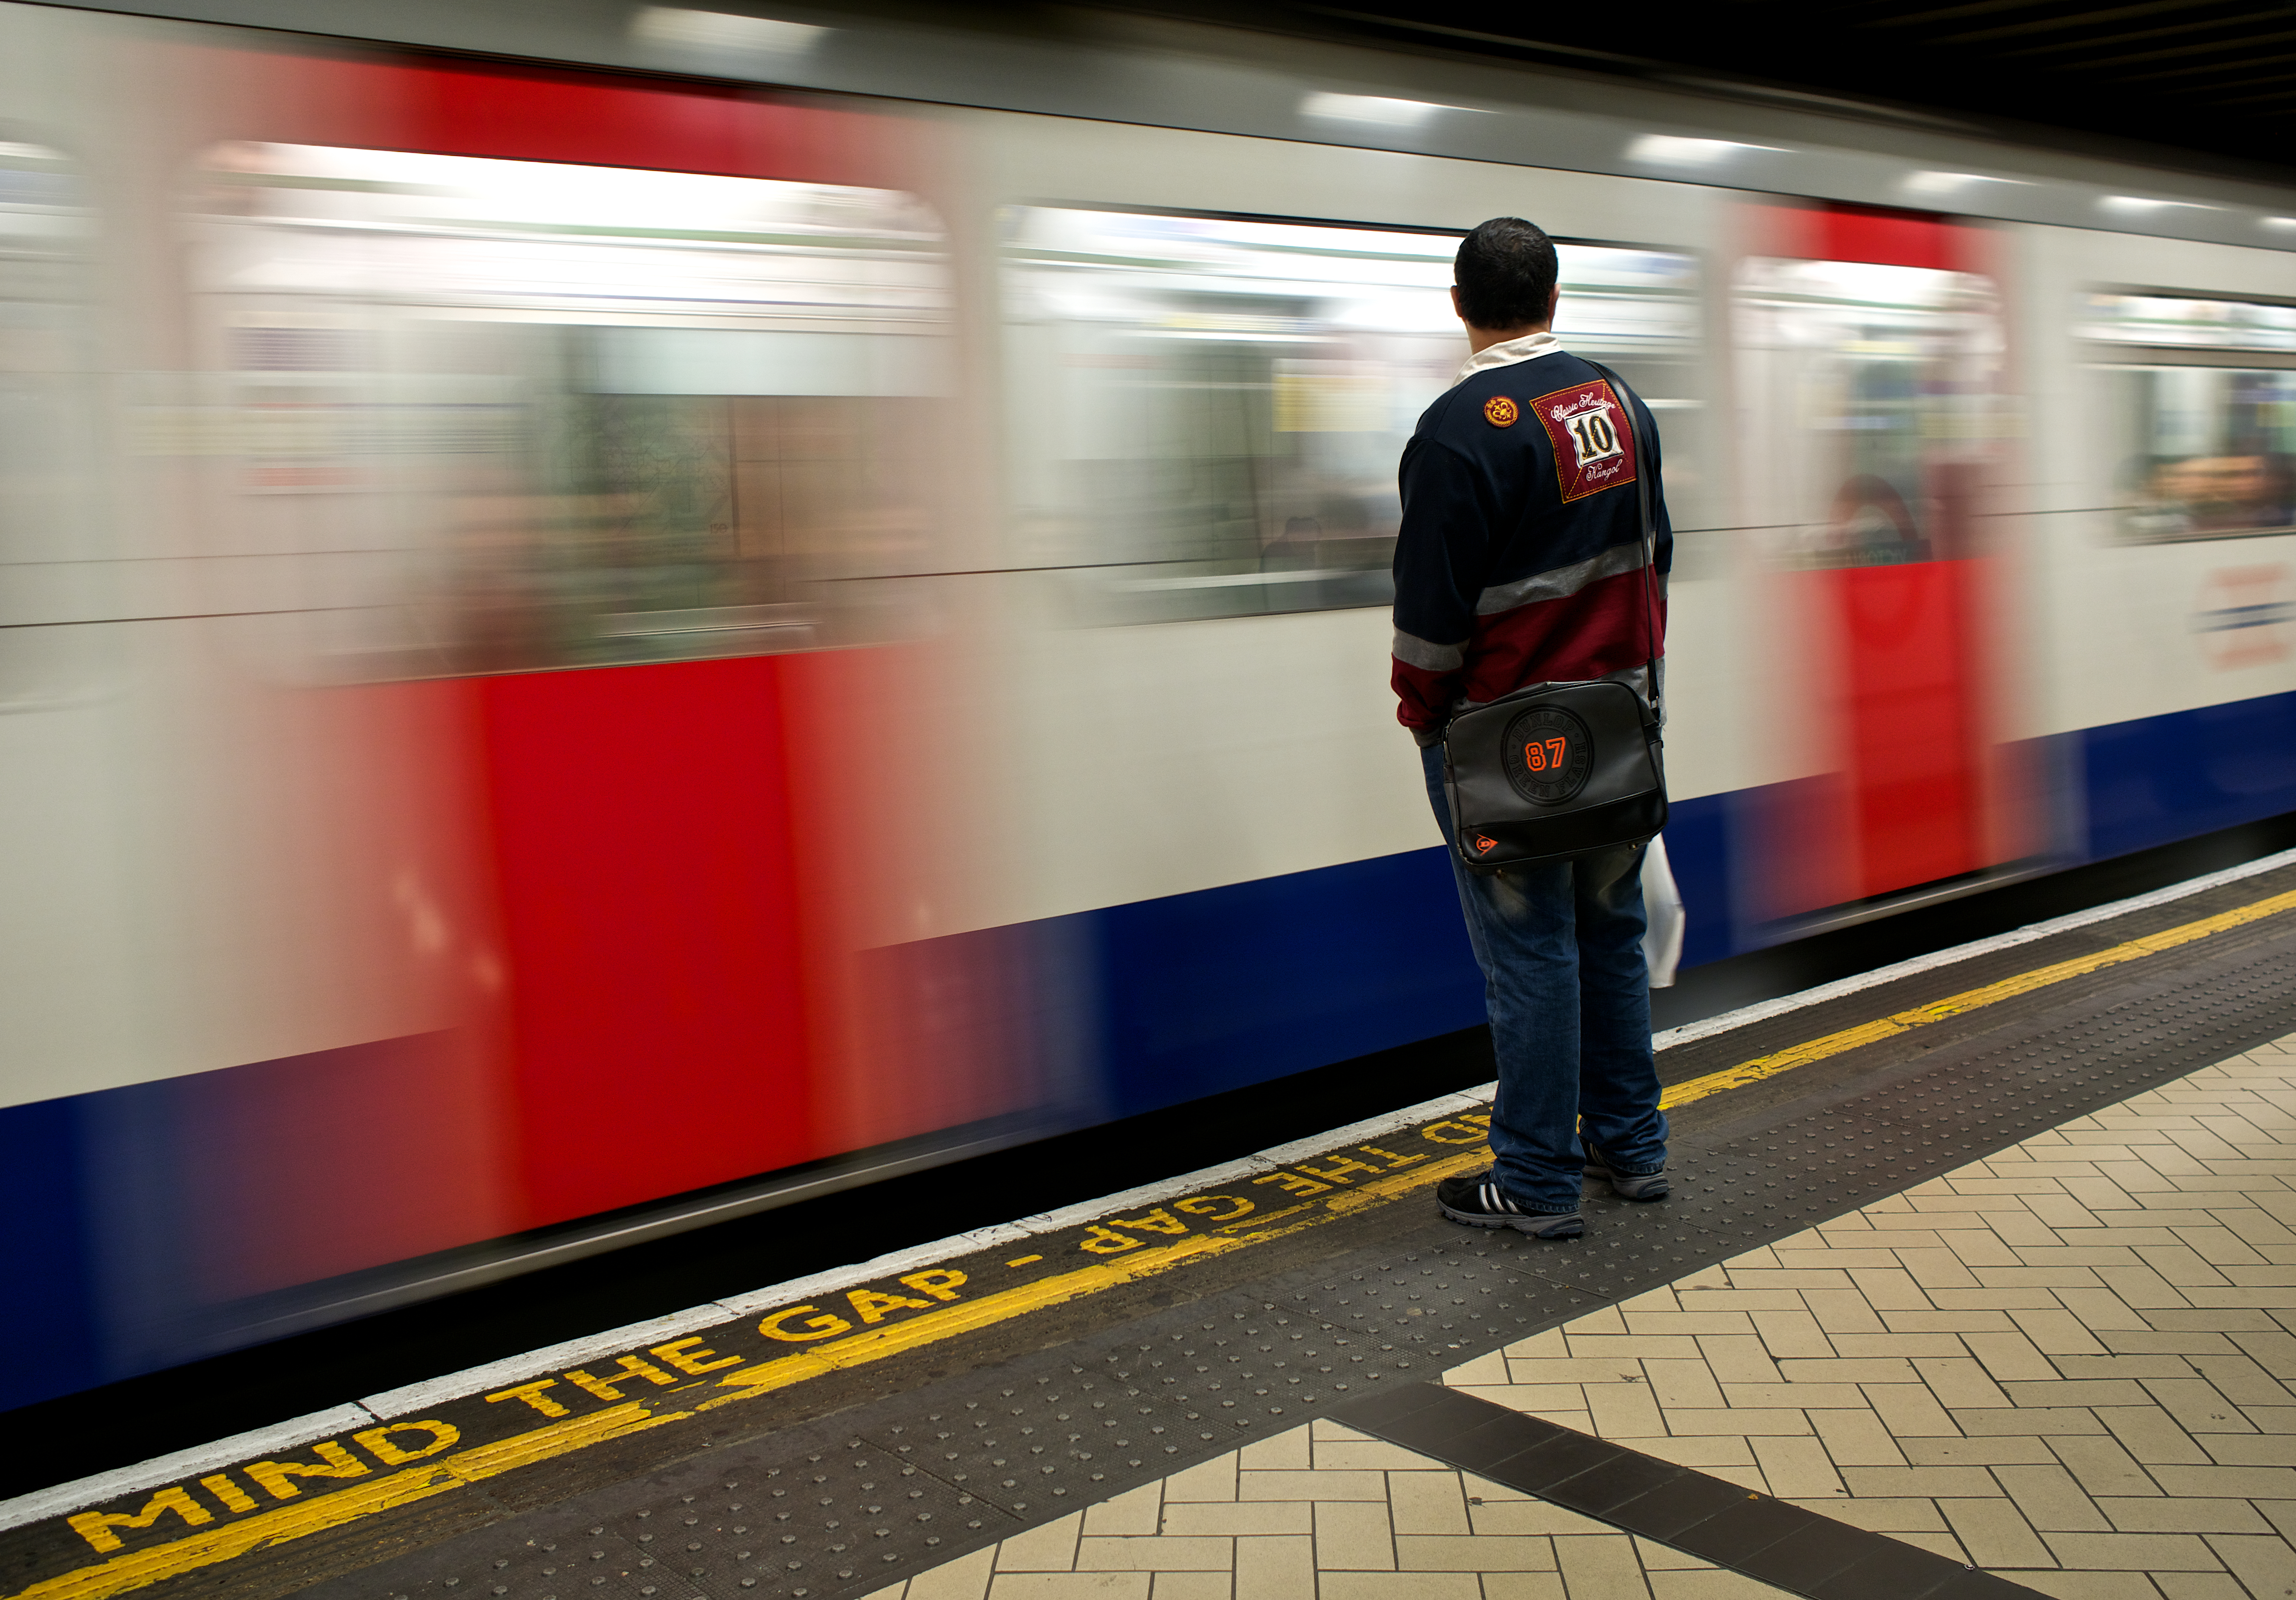
white, street, photography, ebook, transport, vehicle, training, black, public transport, metro station, streetphotography, flickr, thomas, video, infrastructure, olympus, omd, fuji, leica, monochrom, leuthard, hcb, thomasleuthard, rapid transit